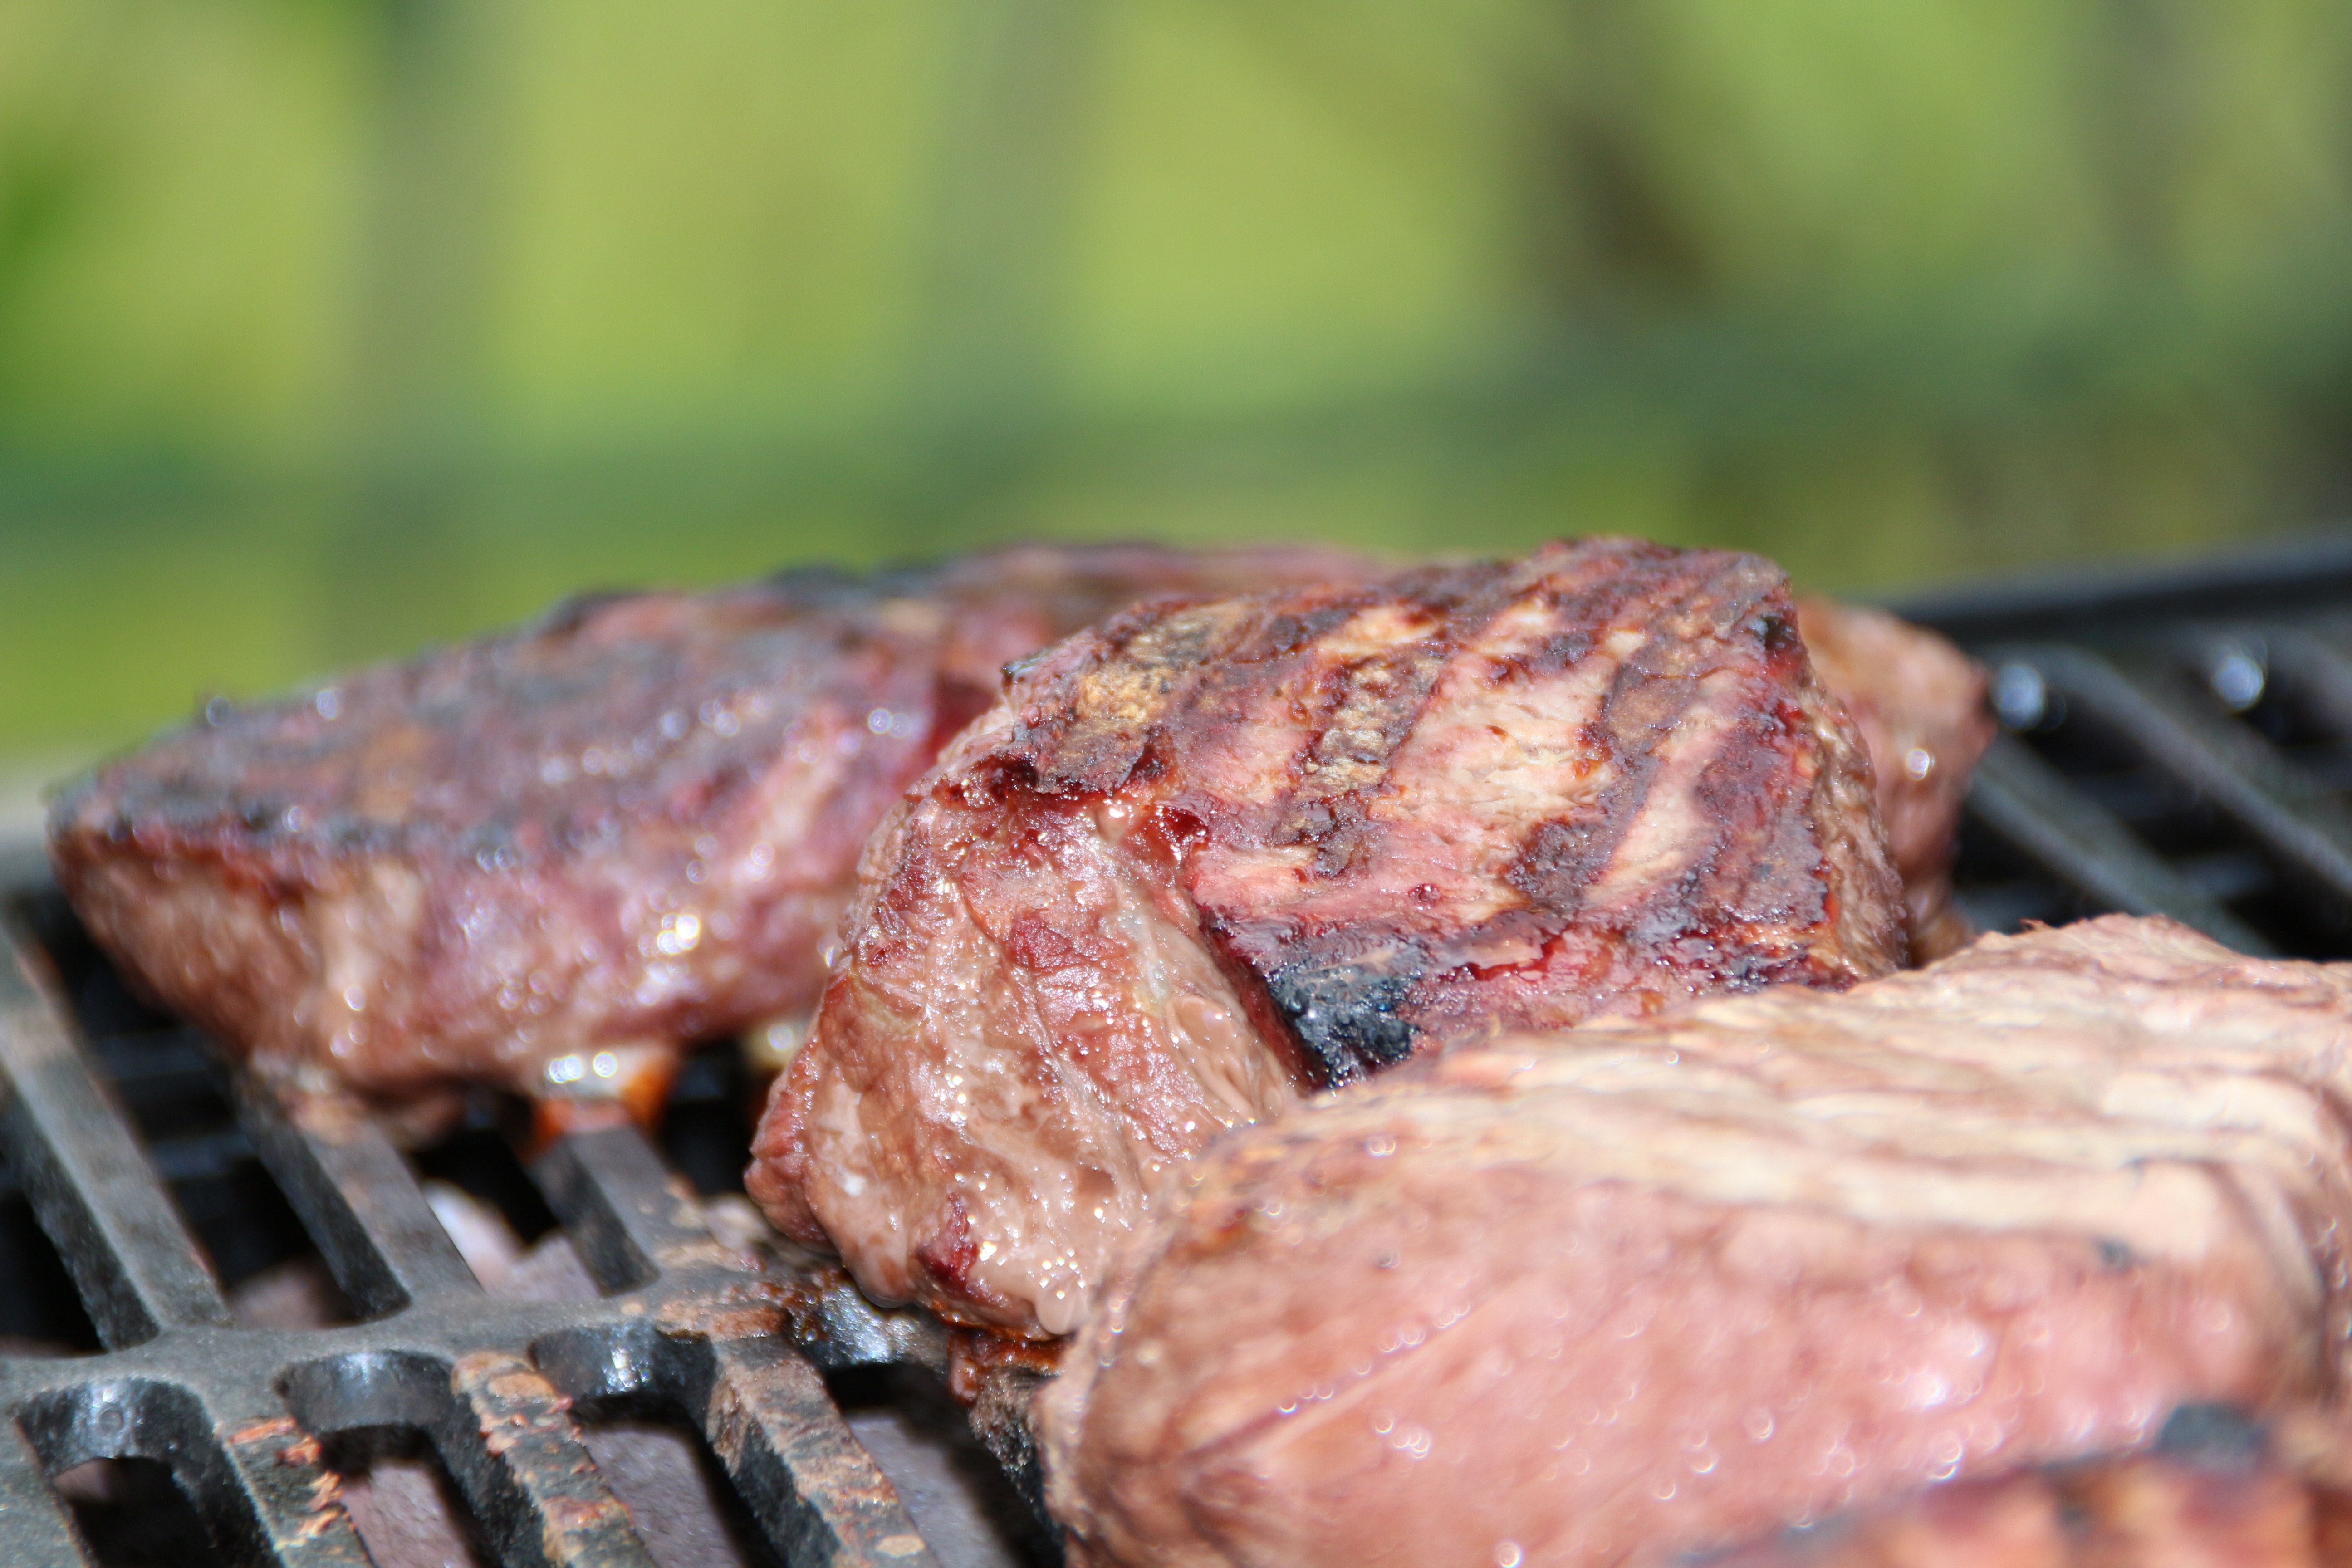
outdoor, summer, dish, food, bbq, meat, lunch, barbecue, cuisine, beef, steak, grill, tasty, roasting, steaks, grilled, grilling, gas grill, red meat, rib eye steak, roast beef, animal source foods, sirloin steak, carne asada